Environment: real
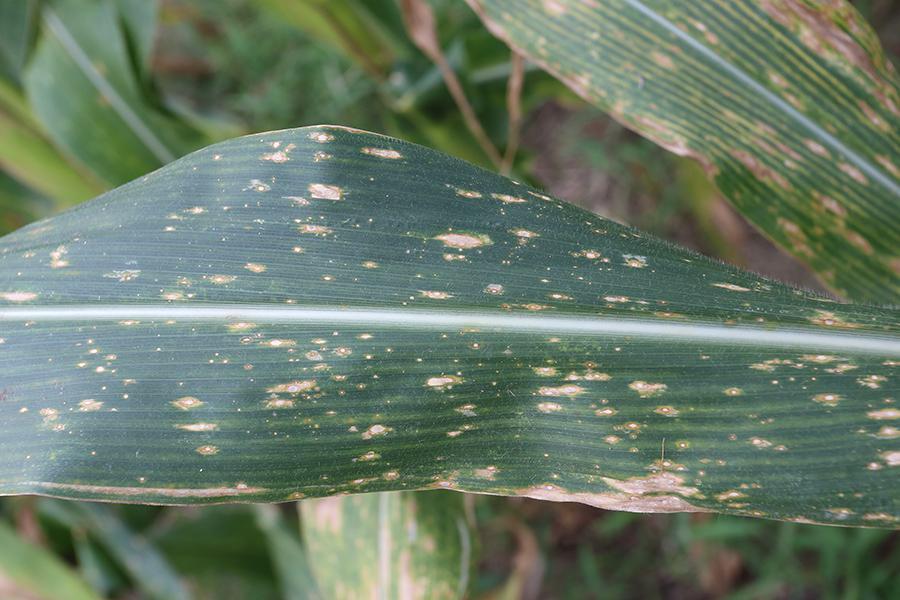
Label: gray_leaf_spot